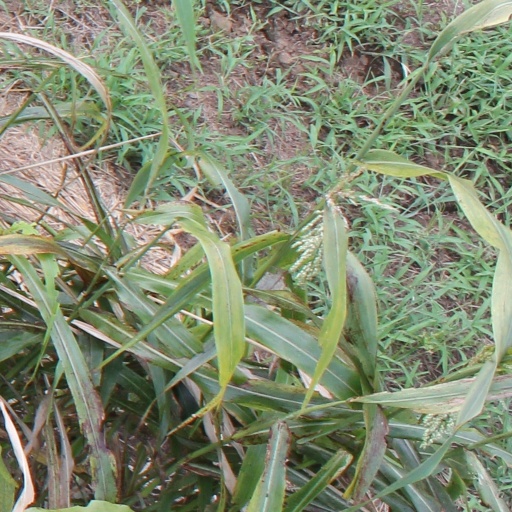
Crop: sorghum